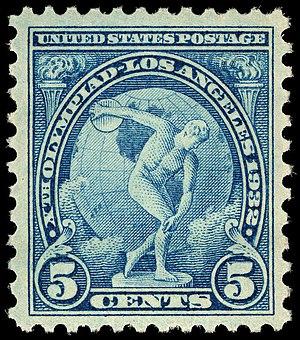
Les Jeux olympiques d'été de 1932, Jeux de la Xᵉ olympiade de l'ère moderne, ont été célébrés à Los Angeles, aux États-Unis du 30 juillet au 14 août 1932. Pour la deuxième fois de l'histoire, les olympiades se déroulent dans une ville américaine après Saint-Louis en 1904. Los Angeles fut désignée pays hôte en avril 1923 par le Comité international olympique, aucune autre ville n'était candidate.